Probošt's mechanical Christmas crib

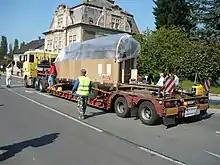
Transport of the Probošt's crib to storage on 26 September 2011

The crib was first exhibited at the Zemská jednota řemeslnická (""Provincial Artisan Union"") in Chrast in 1906. There the crib was received positively, and was awarded a diploma and a gold medal; however, nobody wanted to sponsor it.